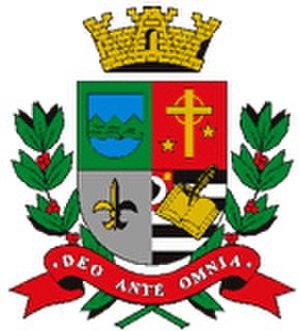
Monteiro Lobato est une municipalité brésilienne de l'État de São Paulo et la Microrégion de Campos do Jordão.